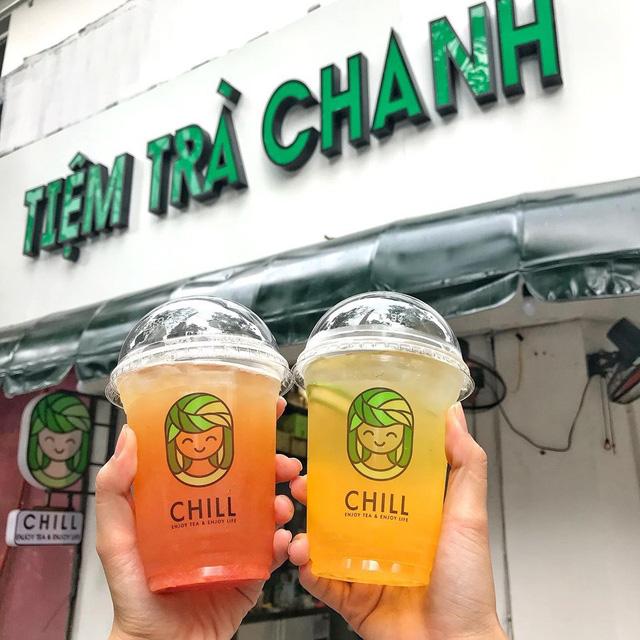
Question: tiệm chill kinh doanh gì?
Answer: kinh doanh trà chanh